Shock (circulatory)

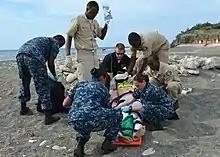
US Navy EMT trainees and firemen using IV fluid replacement in treating a trauma training mannequin to prevent hypovolemic shock

Shock is the state of insufficient blood flow to the tissues of the body as a result of problems with the circulatory system. Initial symptoms of shock may include weakness, elevated heart rate, irregular breathing, sweating, anxiety, and increased thirst. This may be followed by confusion, unconsciousness, or cardiac arrest, as complications worsen.